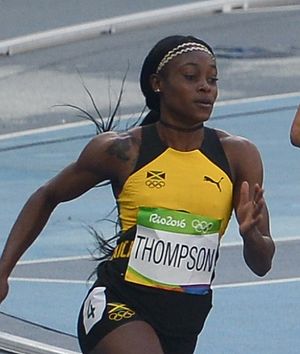
Atletik under sommer-OL 2016 - 200 meter løb (damer)
Kvindernes 200 meter løb-vinder Elaine Thompson
Kvindernes 200 meter løb under sommer-OL 2016 fandt sted i perioden 15. august til 17. august 2016 på Olympic Stadium.